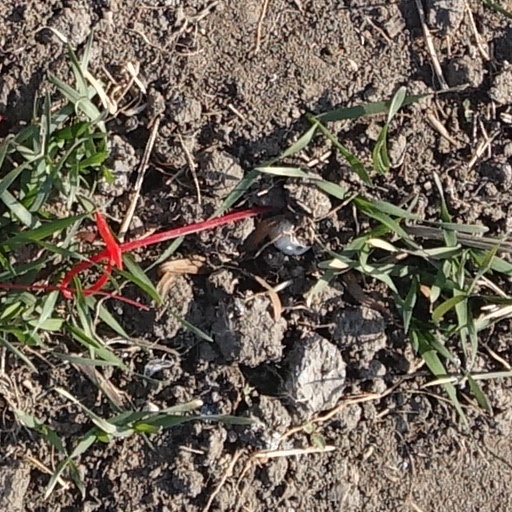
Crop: wheat